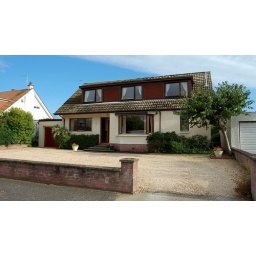
CKD Galbraith market fine detached house in prime Ayrshire location 1